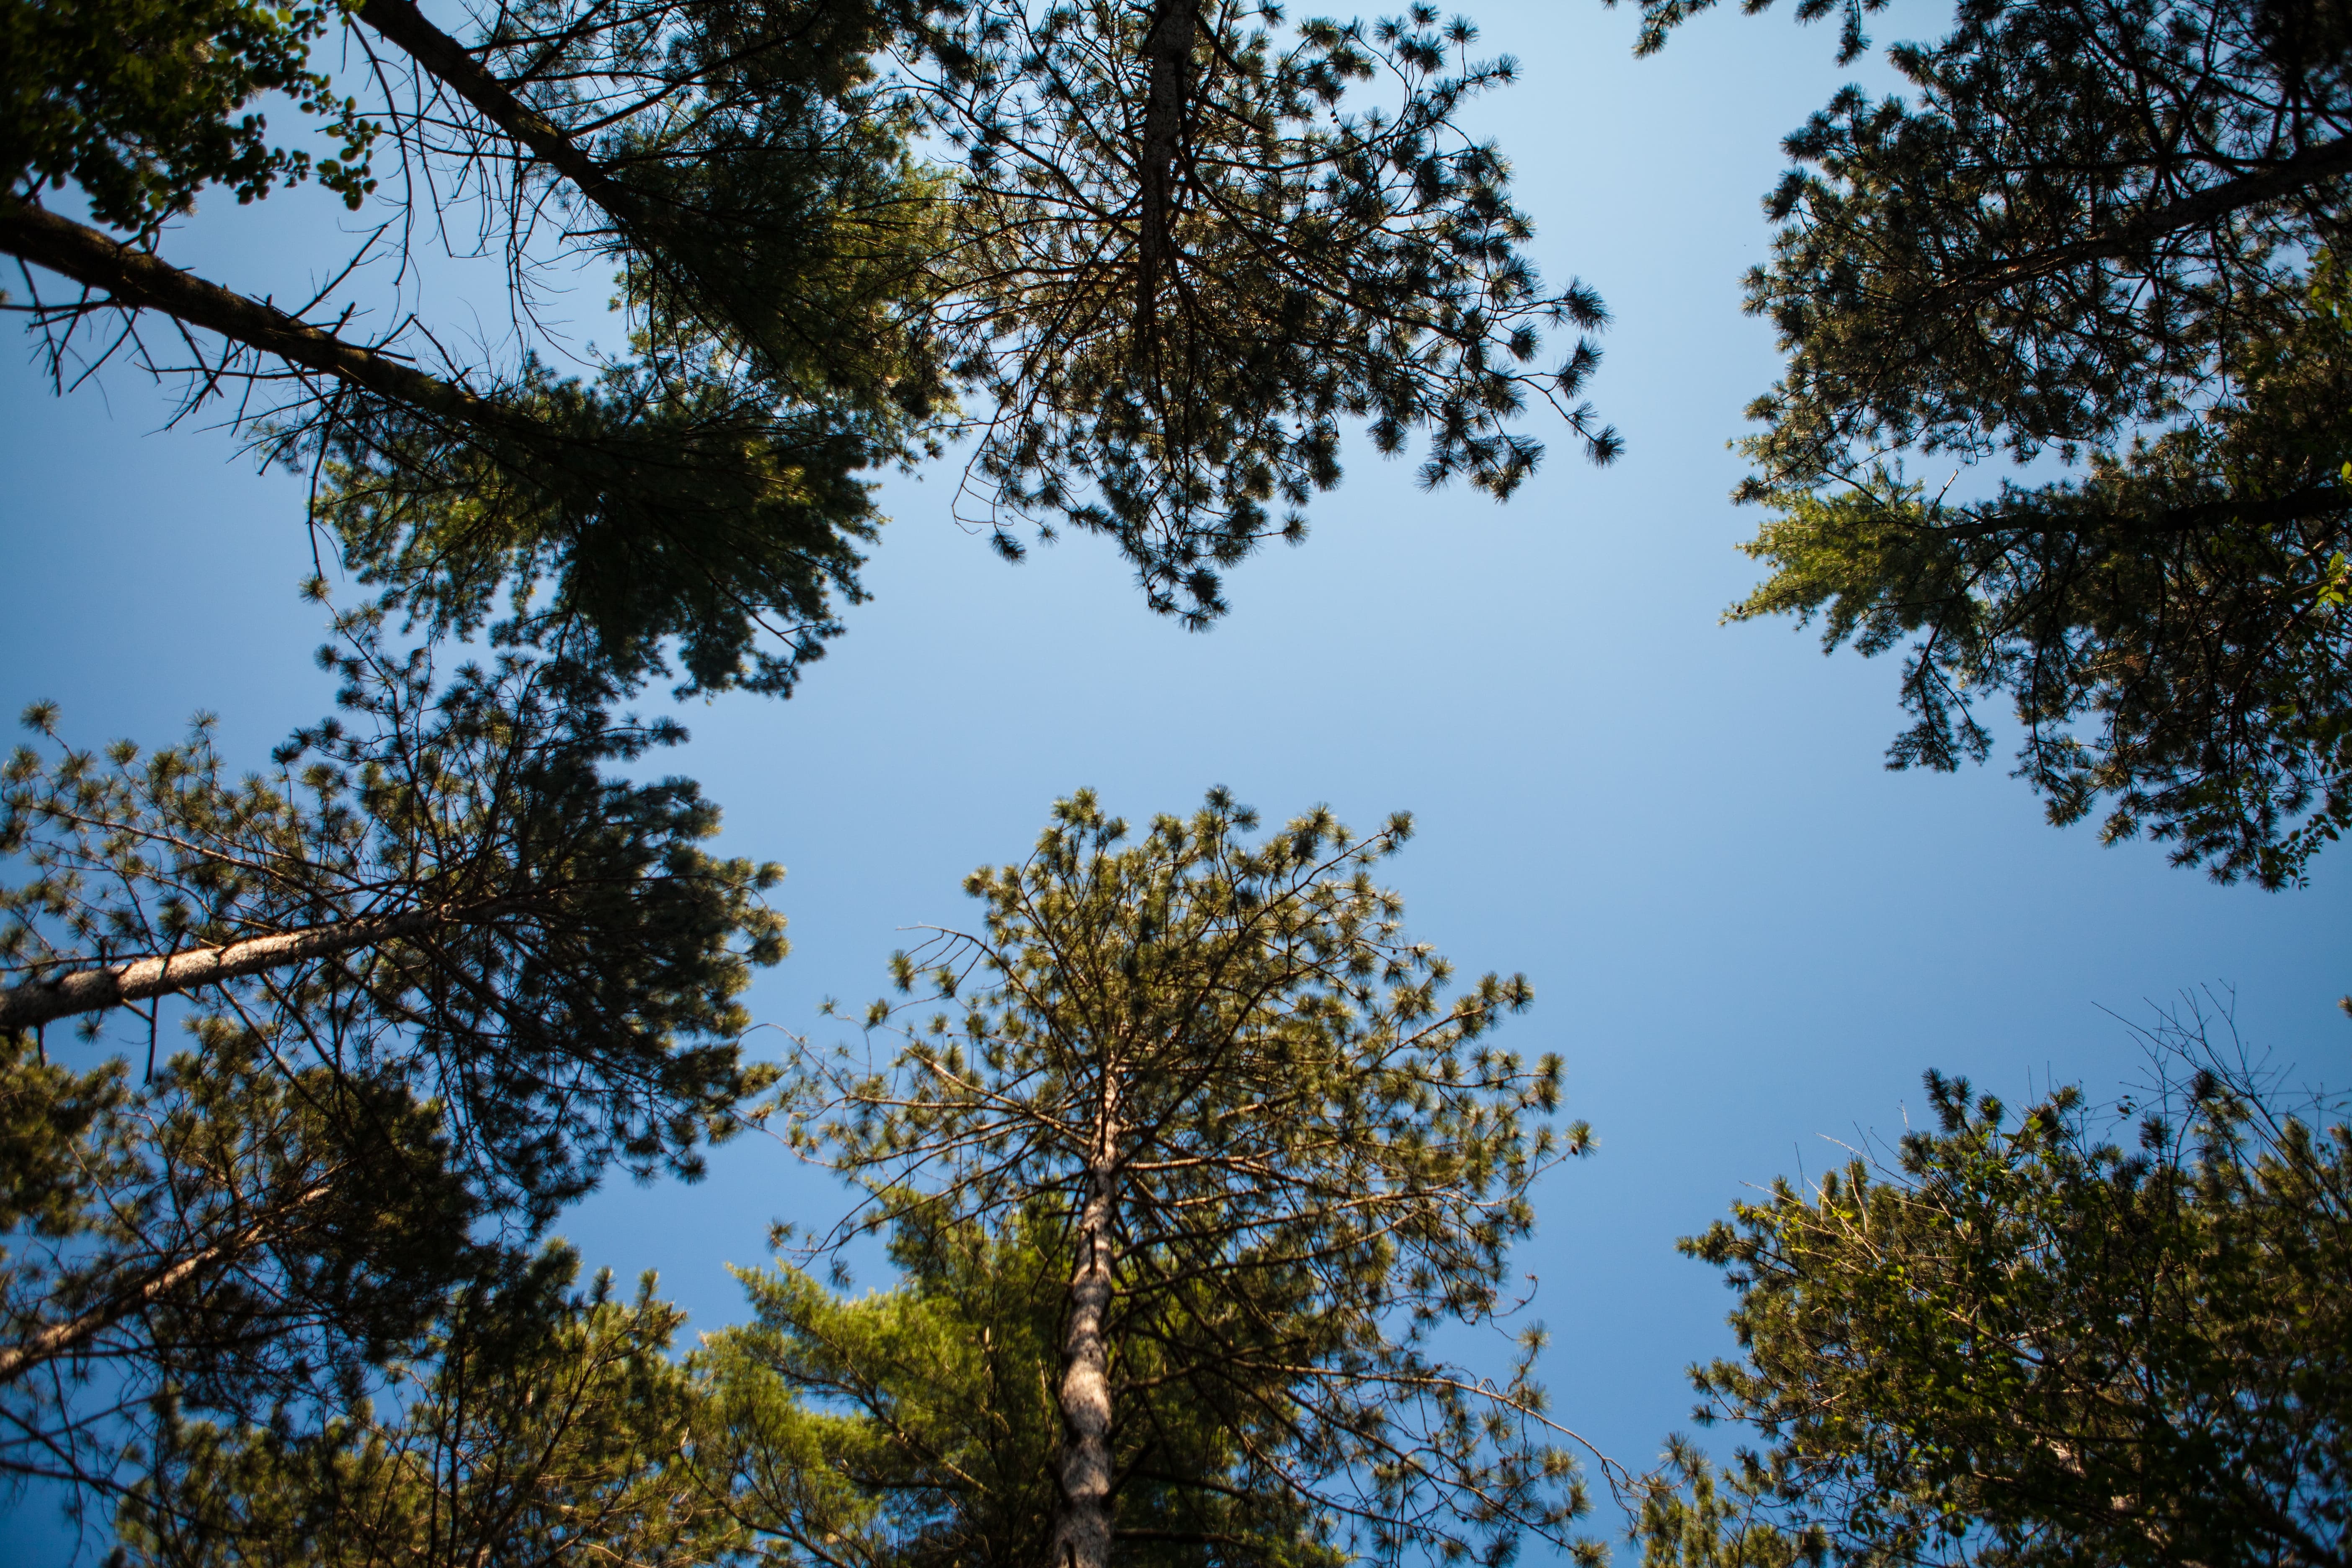
tree, nature, forest, branch, cloud, plant, sky, sunlight, morning, leaf, autumn, season, woodland, ecosystem, woody plant